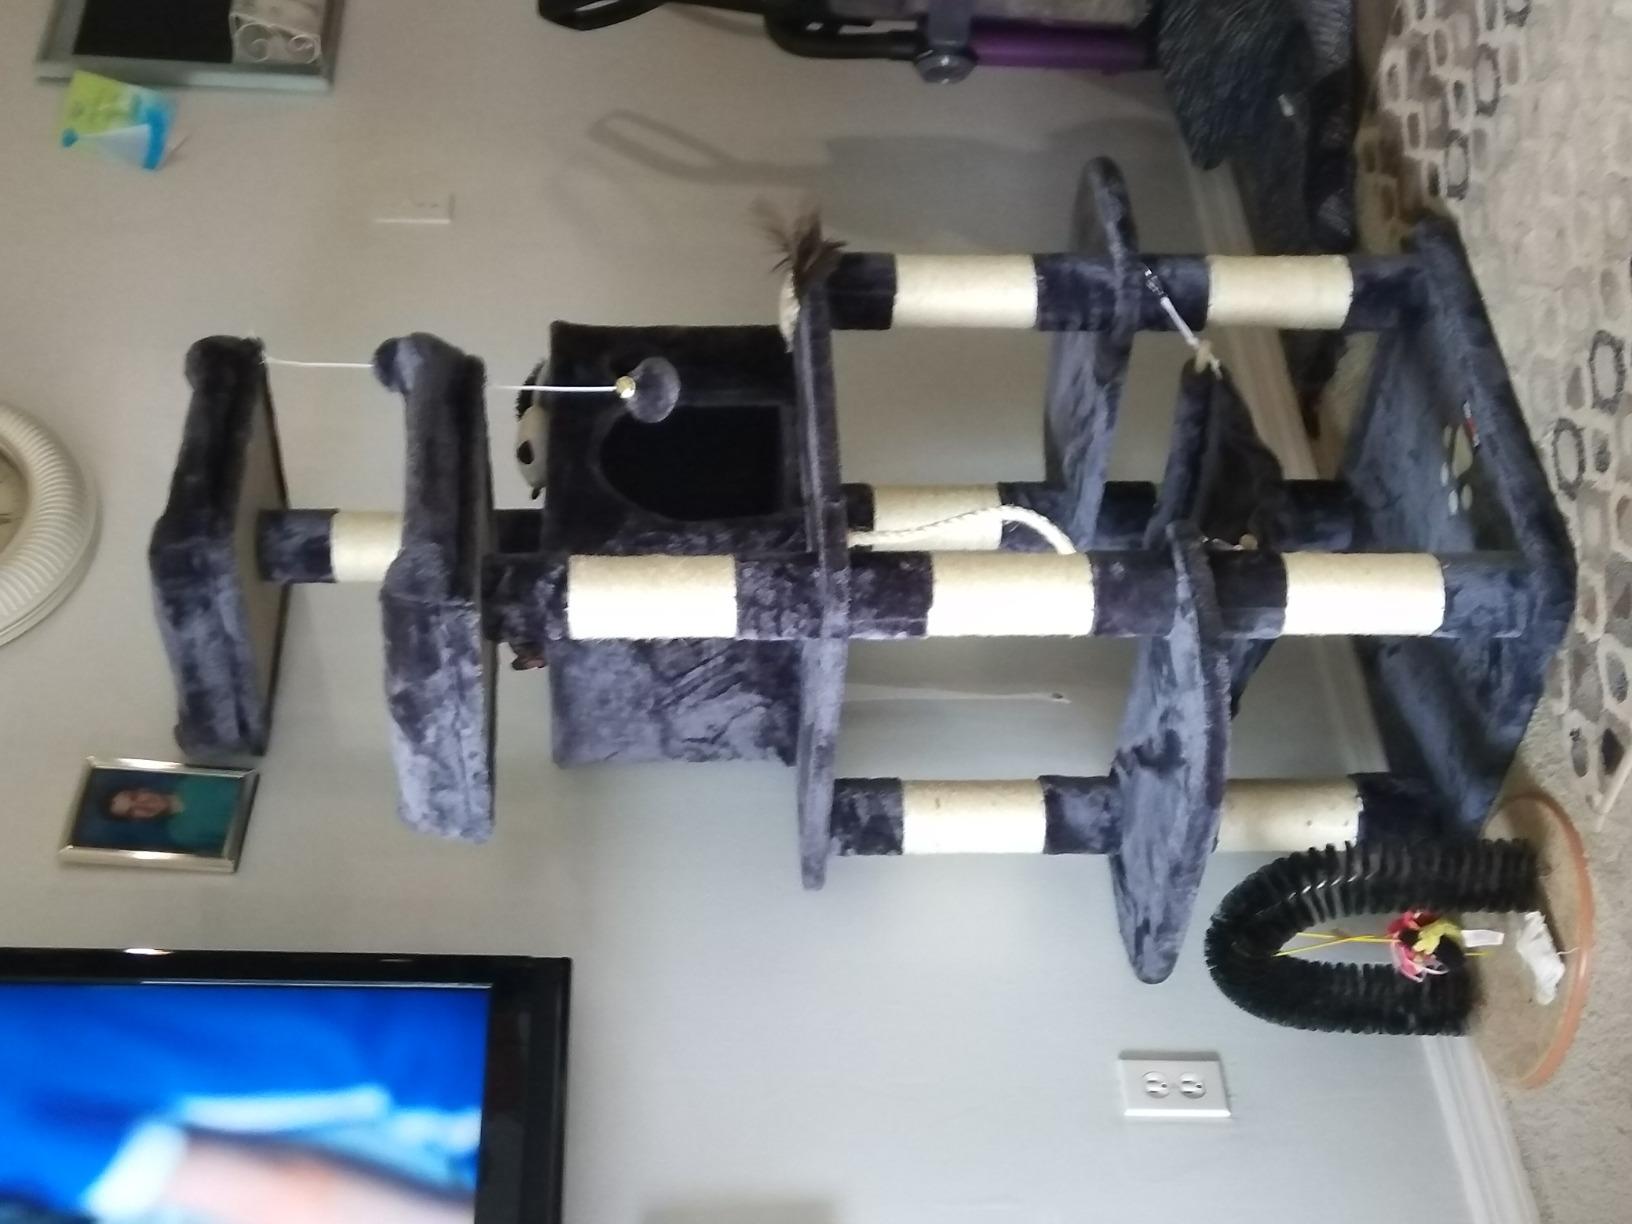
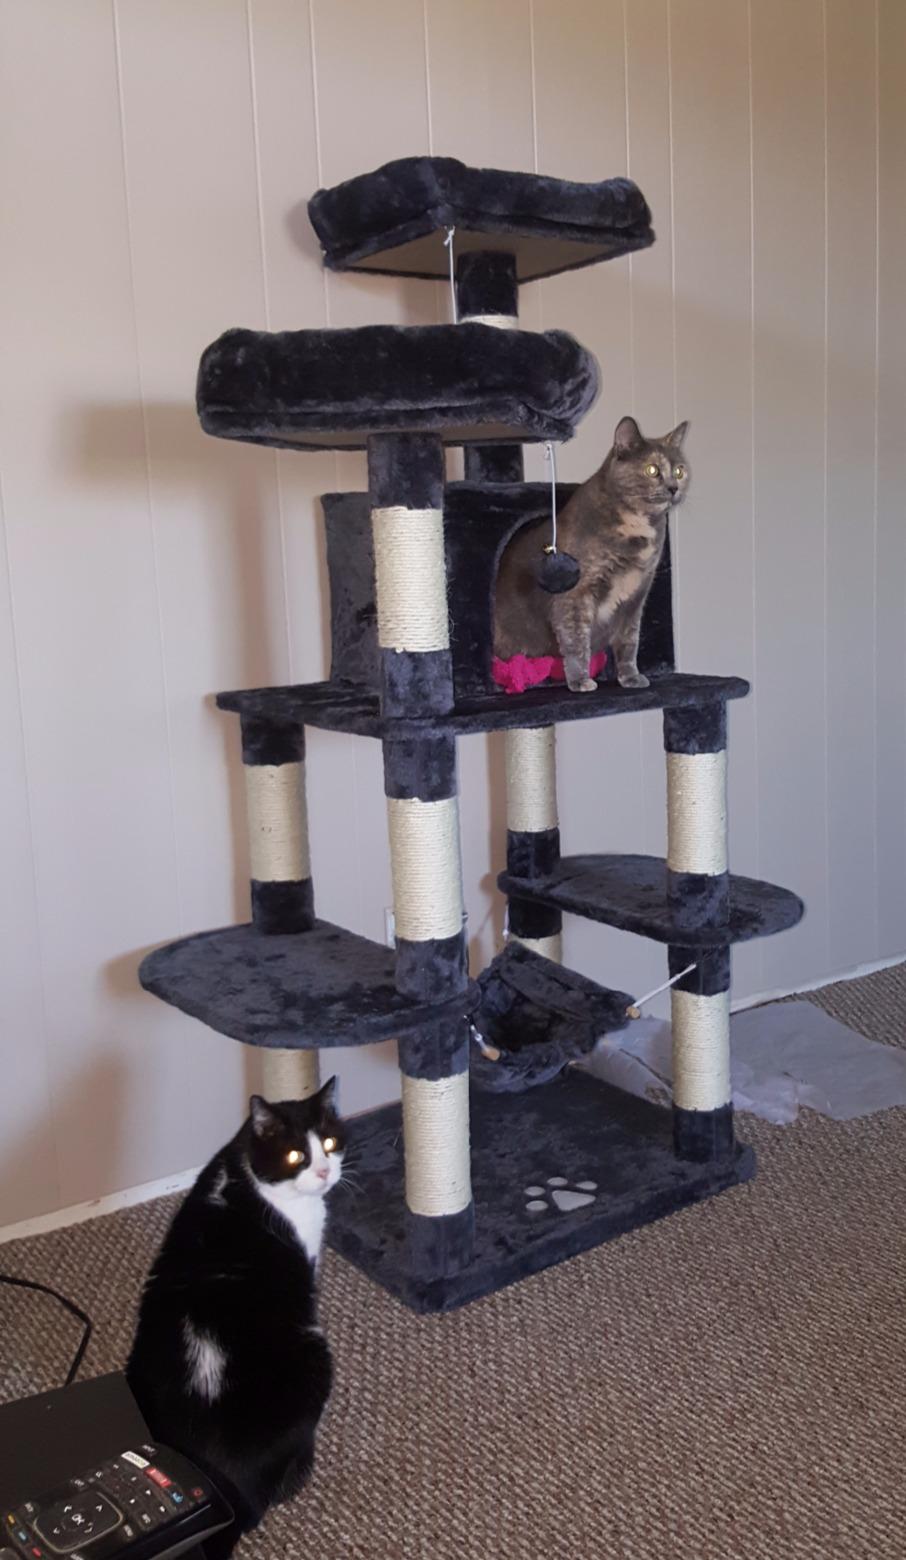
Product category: items_cat tree
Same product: yes